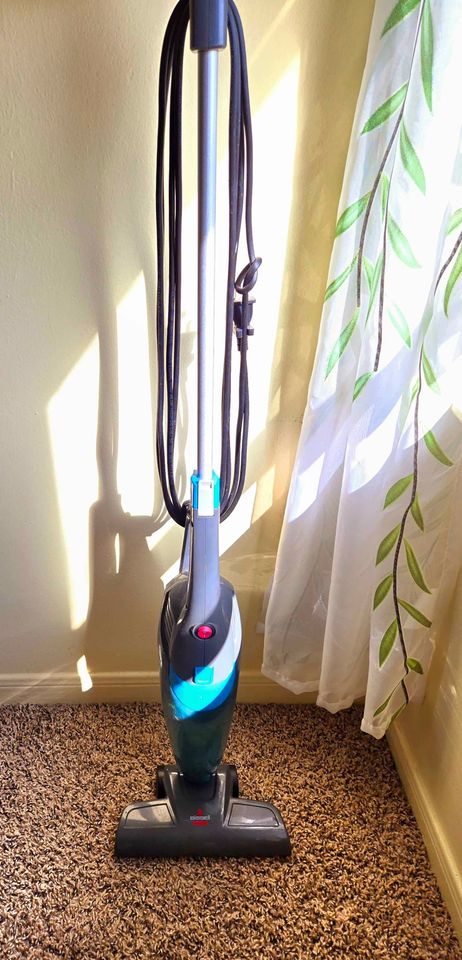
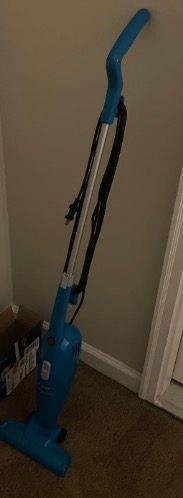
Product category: items_vacuum
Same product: no